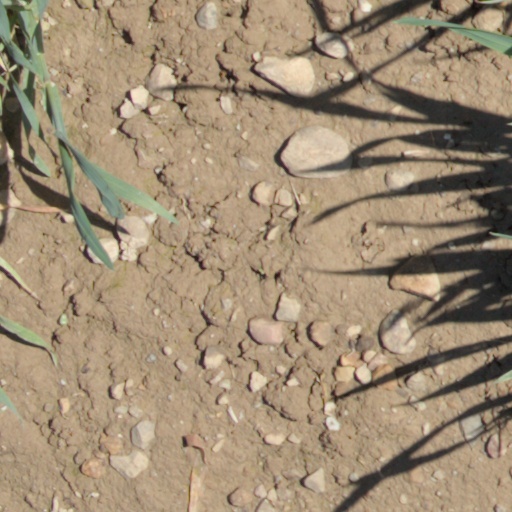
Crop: wheat